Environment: real
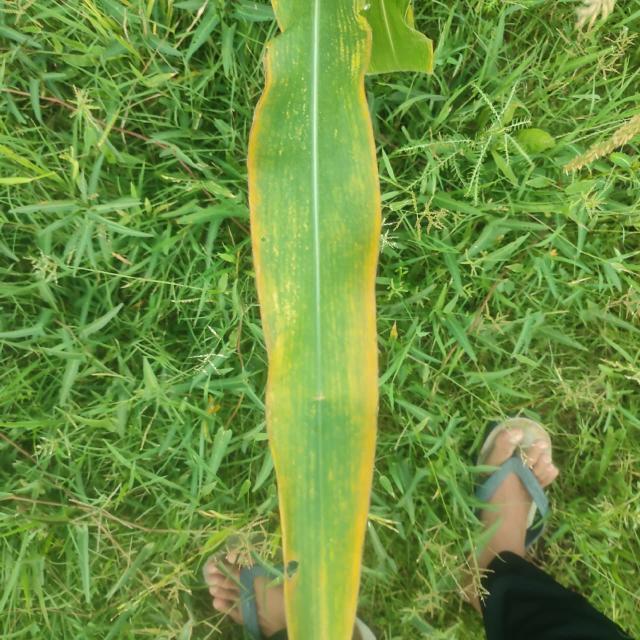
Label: potassium_deficiency